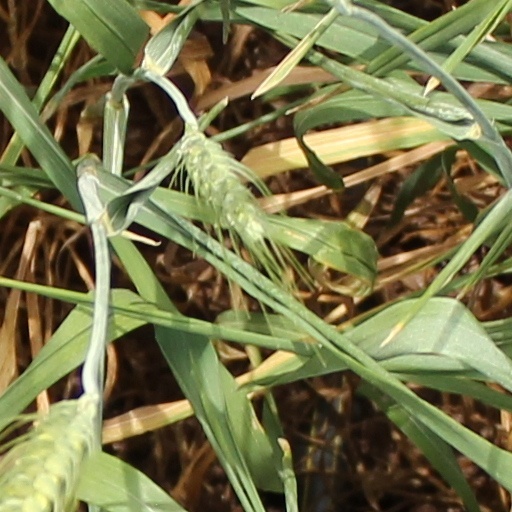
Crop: wheat